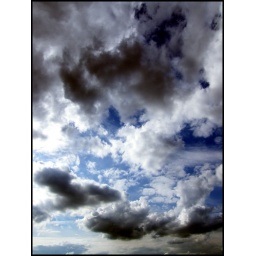
sitting in a field the sky went all muuh